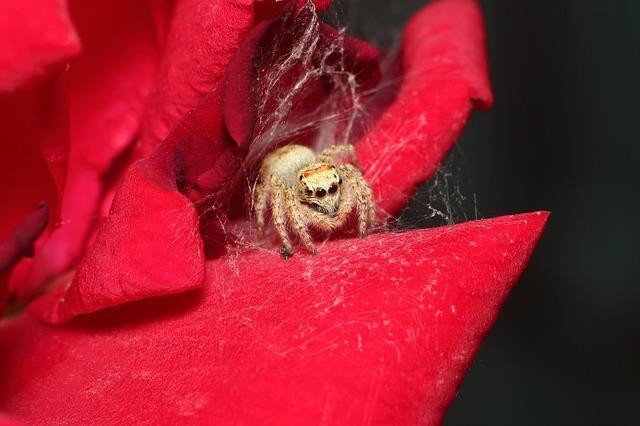
spider